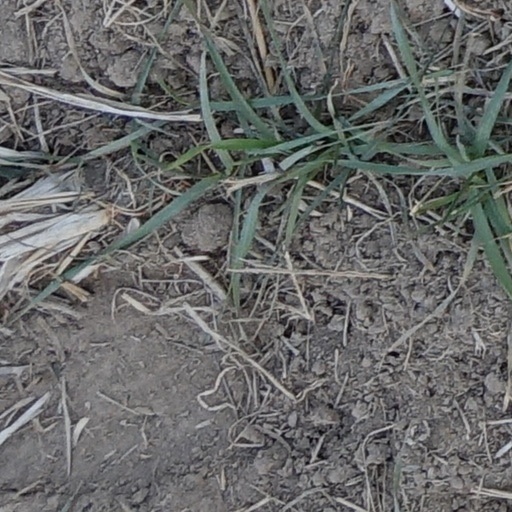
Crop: wheat